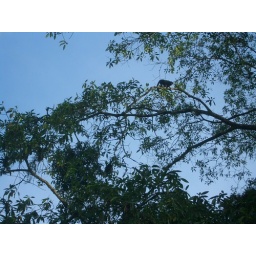
a monkey in the tree